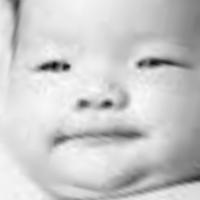
Age group: age 01-10